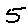
Label: 5